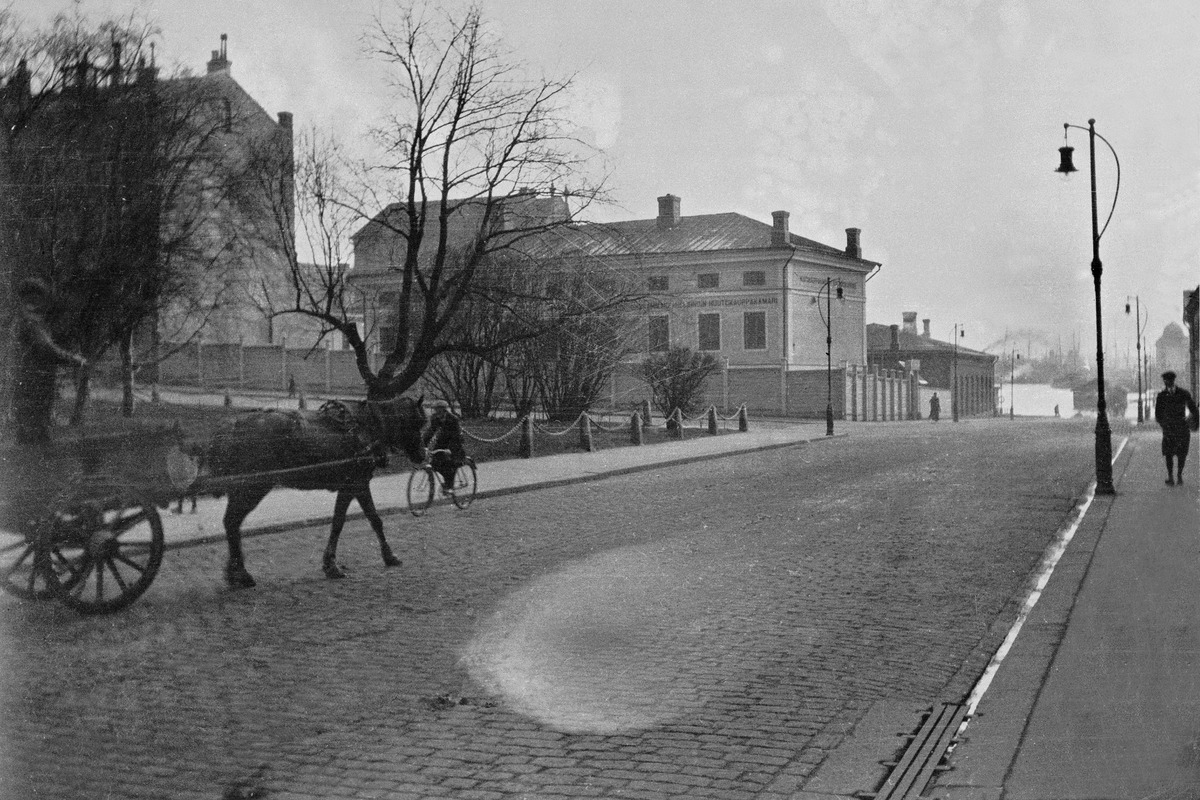
Hevoskärryt Aleksanterinkadulla
sisällön kuvaus: Hevoskärryt Aleksanterinkadulla. Taustalla Aleksanterinkatu 1. - Mariankatu 3. (rakennuksessa on Helsingin huutokauppakamari) mustavalkoinen
Kuvaaja: Rosenbröijer, A.E., valokuvaaja
Ajankohta: kuvausaika 1900 n
Paikka: Suomi, Uusimaa, Helsinki, Kruununhaka Helsinki, Aleksanterinkatu 1
Aiheet: kadut, hevonen, hevosajoneuvot, katuvalaistus